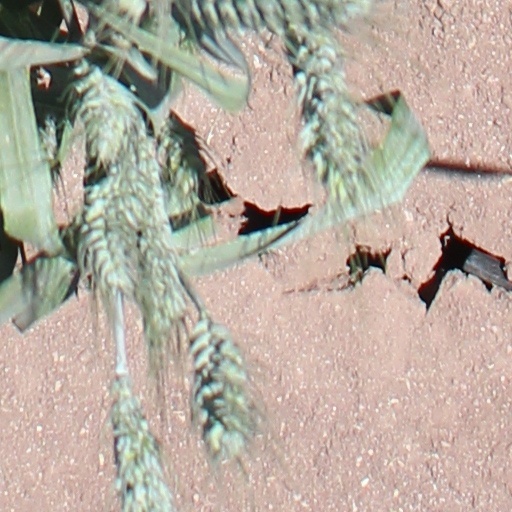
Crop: wheat